Tontine

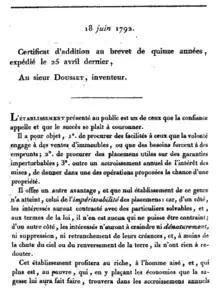
First page of Dousset 1792 French patent for a tontine

A tontine is an investment linked to a living person which provides an income for as long as that person is alive. Such schemes originated as plans for governments to raise capital in the 17th century and became relatively widespread in the 18th and 19th centuries.